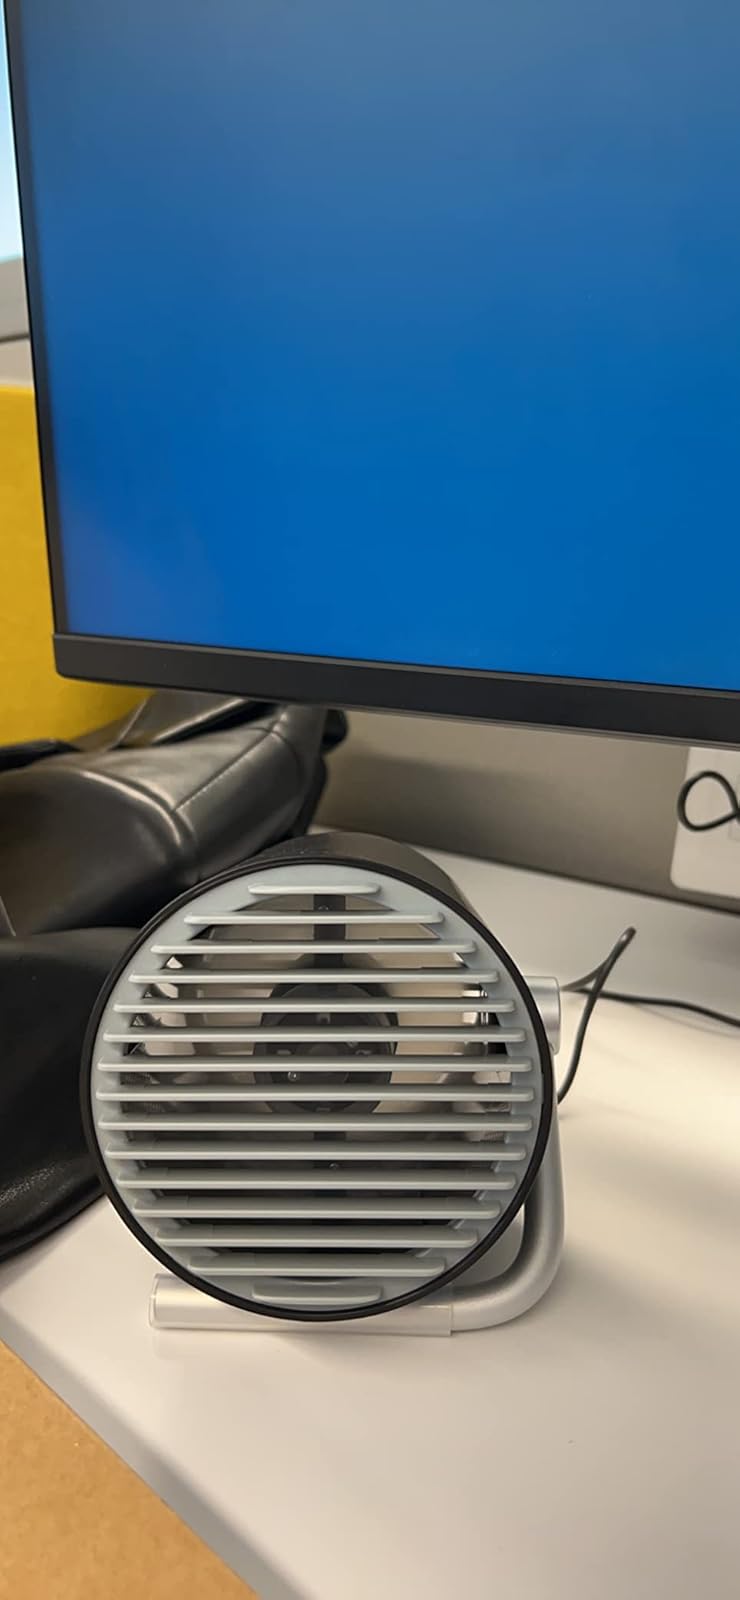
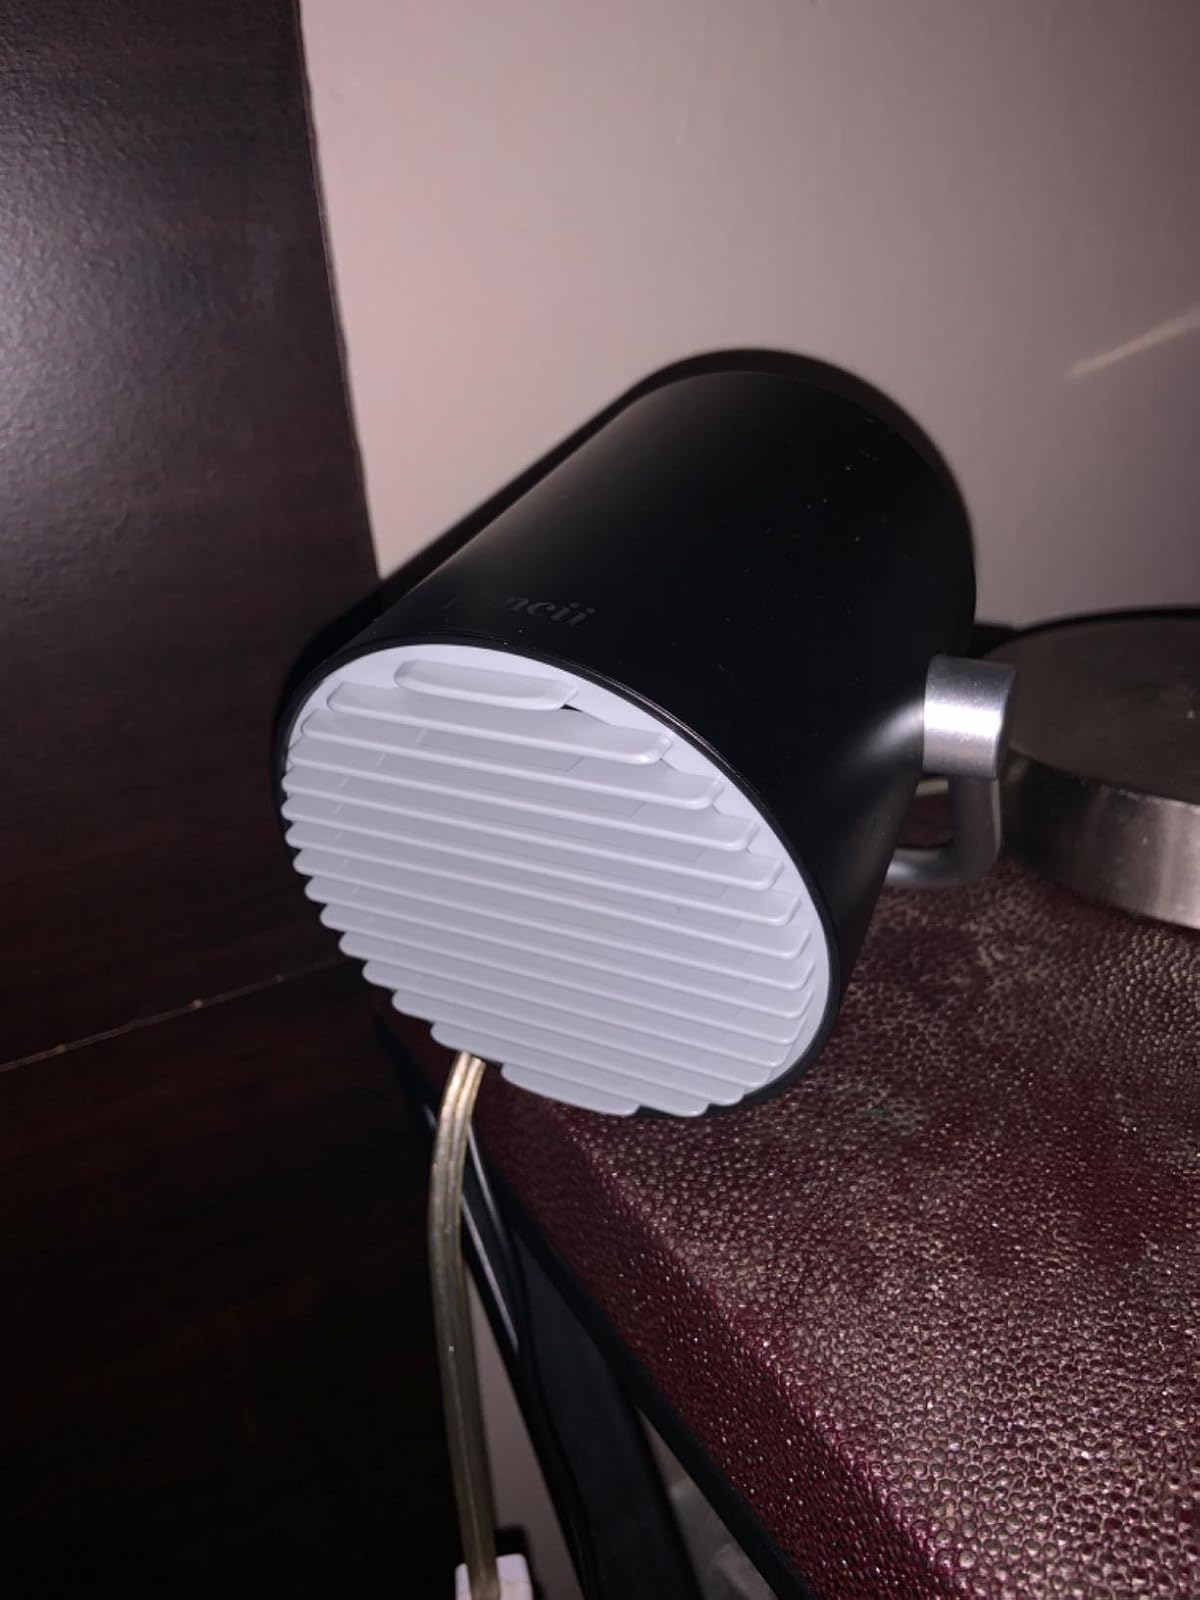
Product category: fan
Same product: yes